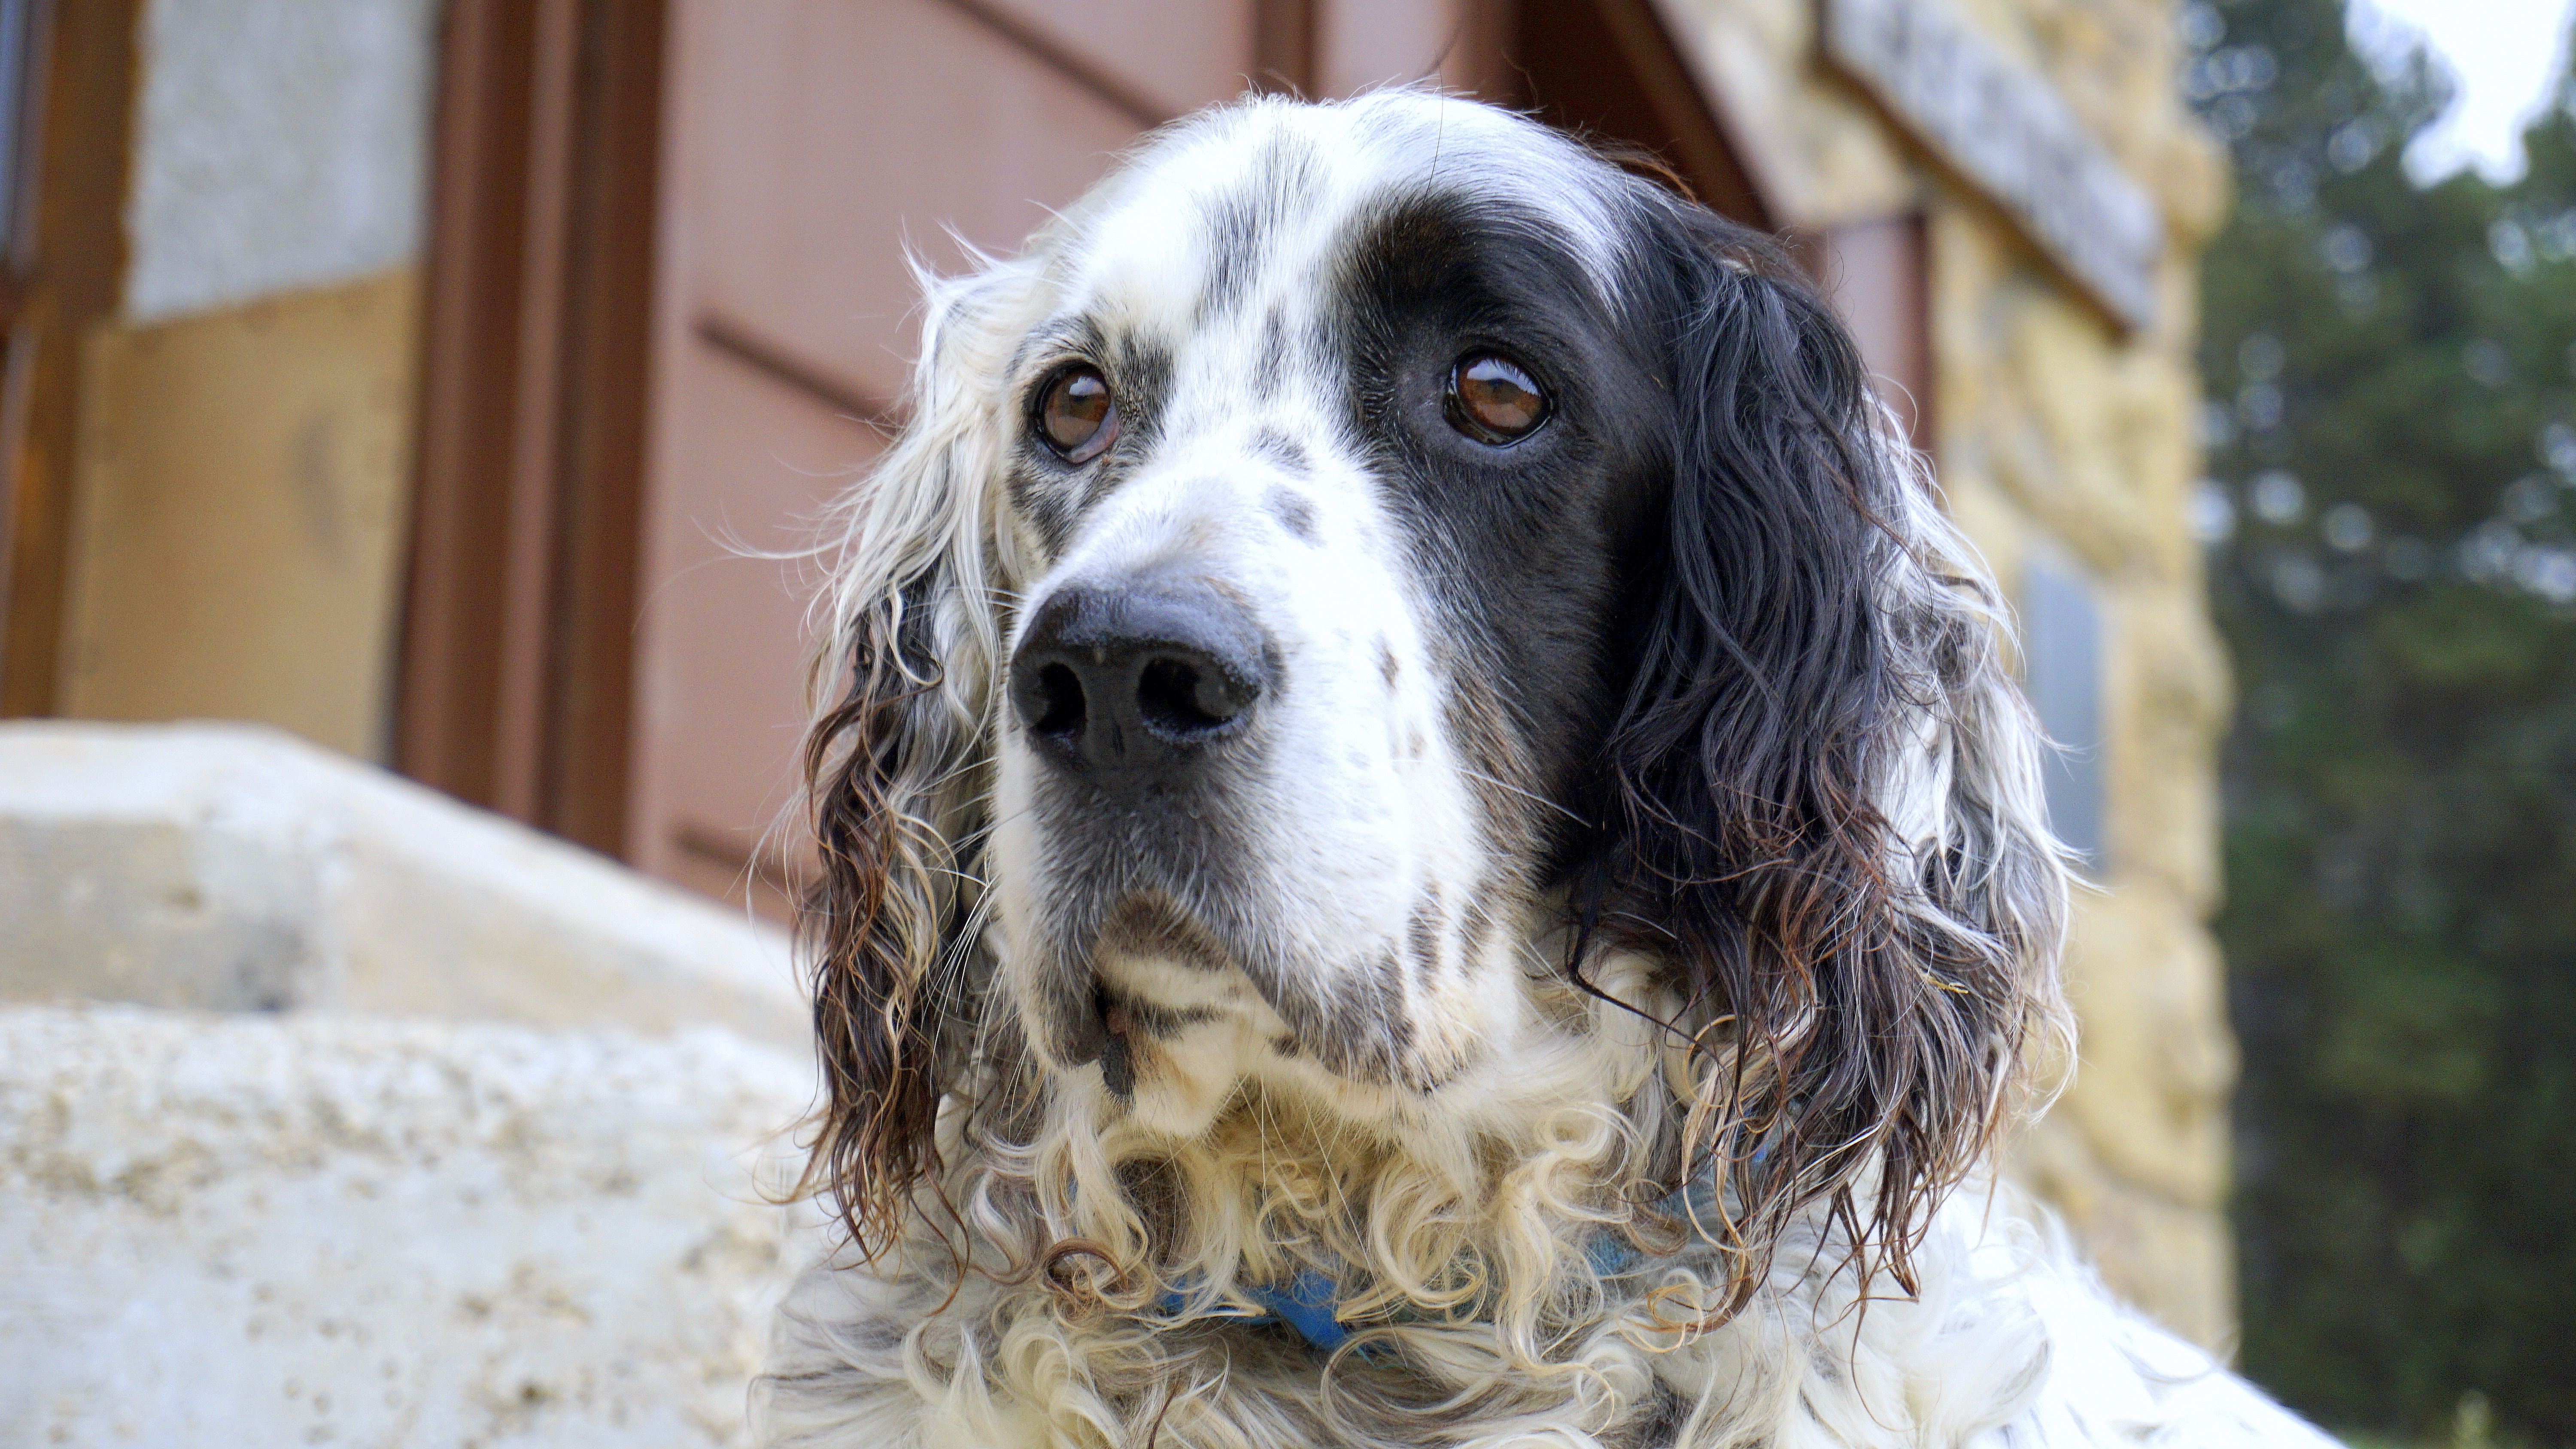
black and white, white, dog, animal, love, pet, portrait, mammal, friend, spaniel, race, eyes, look, vertebrate, dog breed, english setter, setter, small m nsterl nder, dog like mammal, english cocker spaniel, english springer spaniel, drentse patrijshond, large m nsterl nder, french spaniel, boykin spaniel, russian spaniel, field spaniel, german spaniel, blue picardy spaniel, welsh springer spaniel